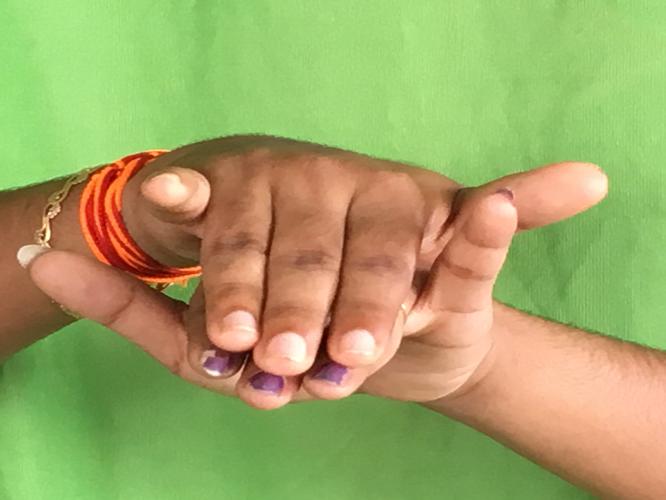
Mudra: Varaha
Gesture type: double_hand